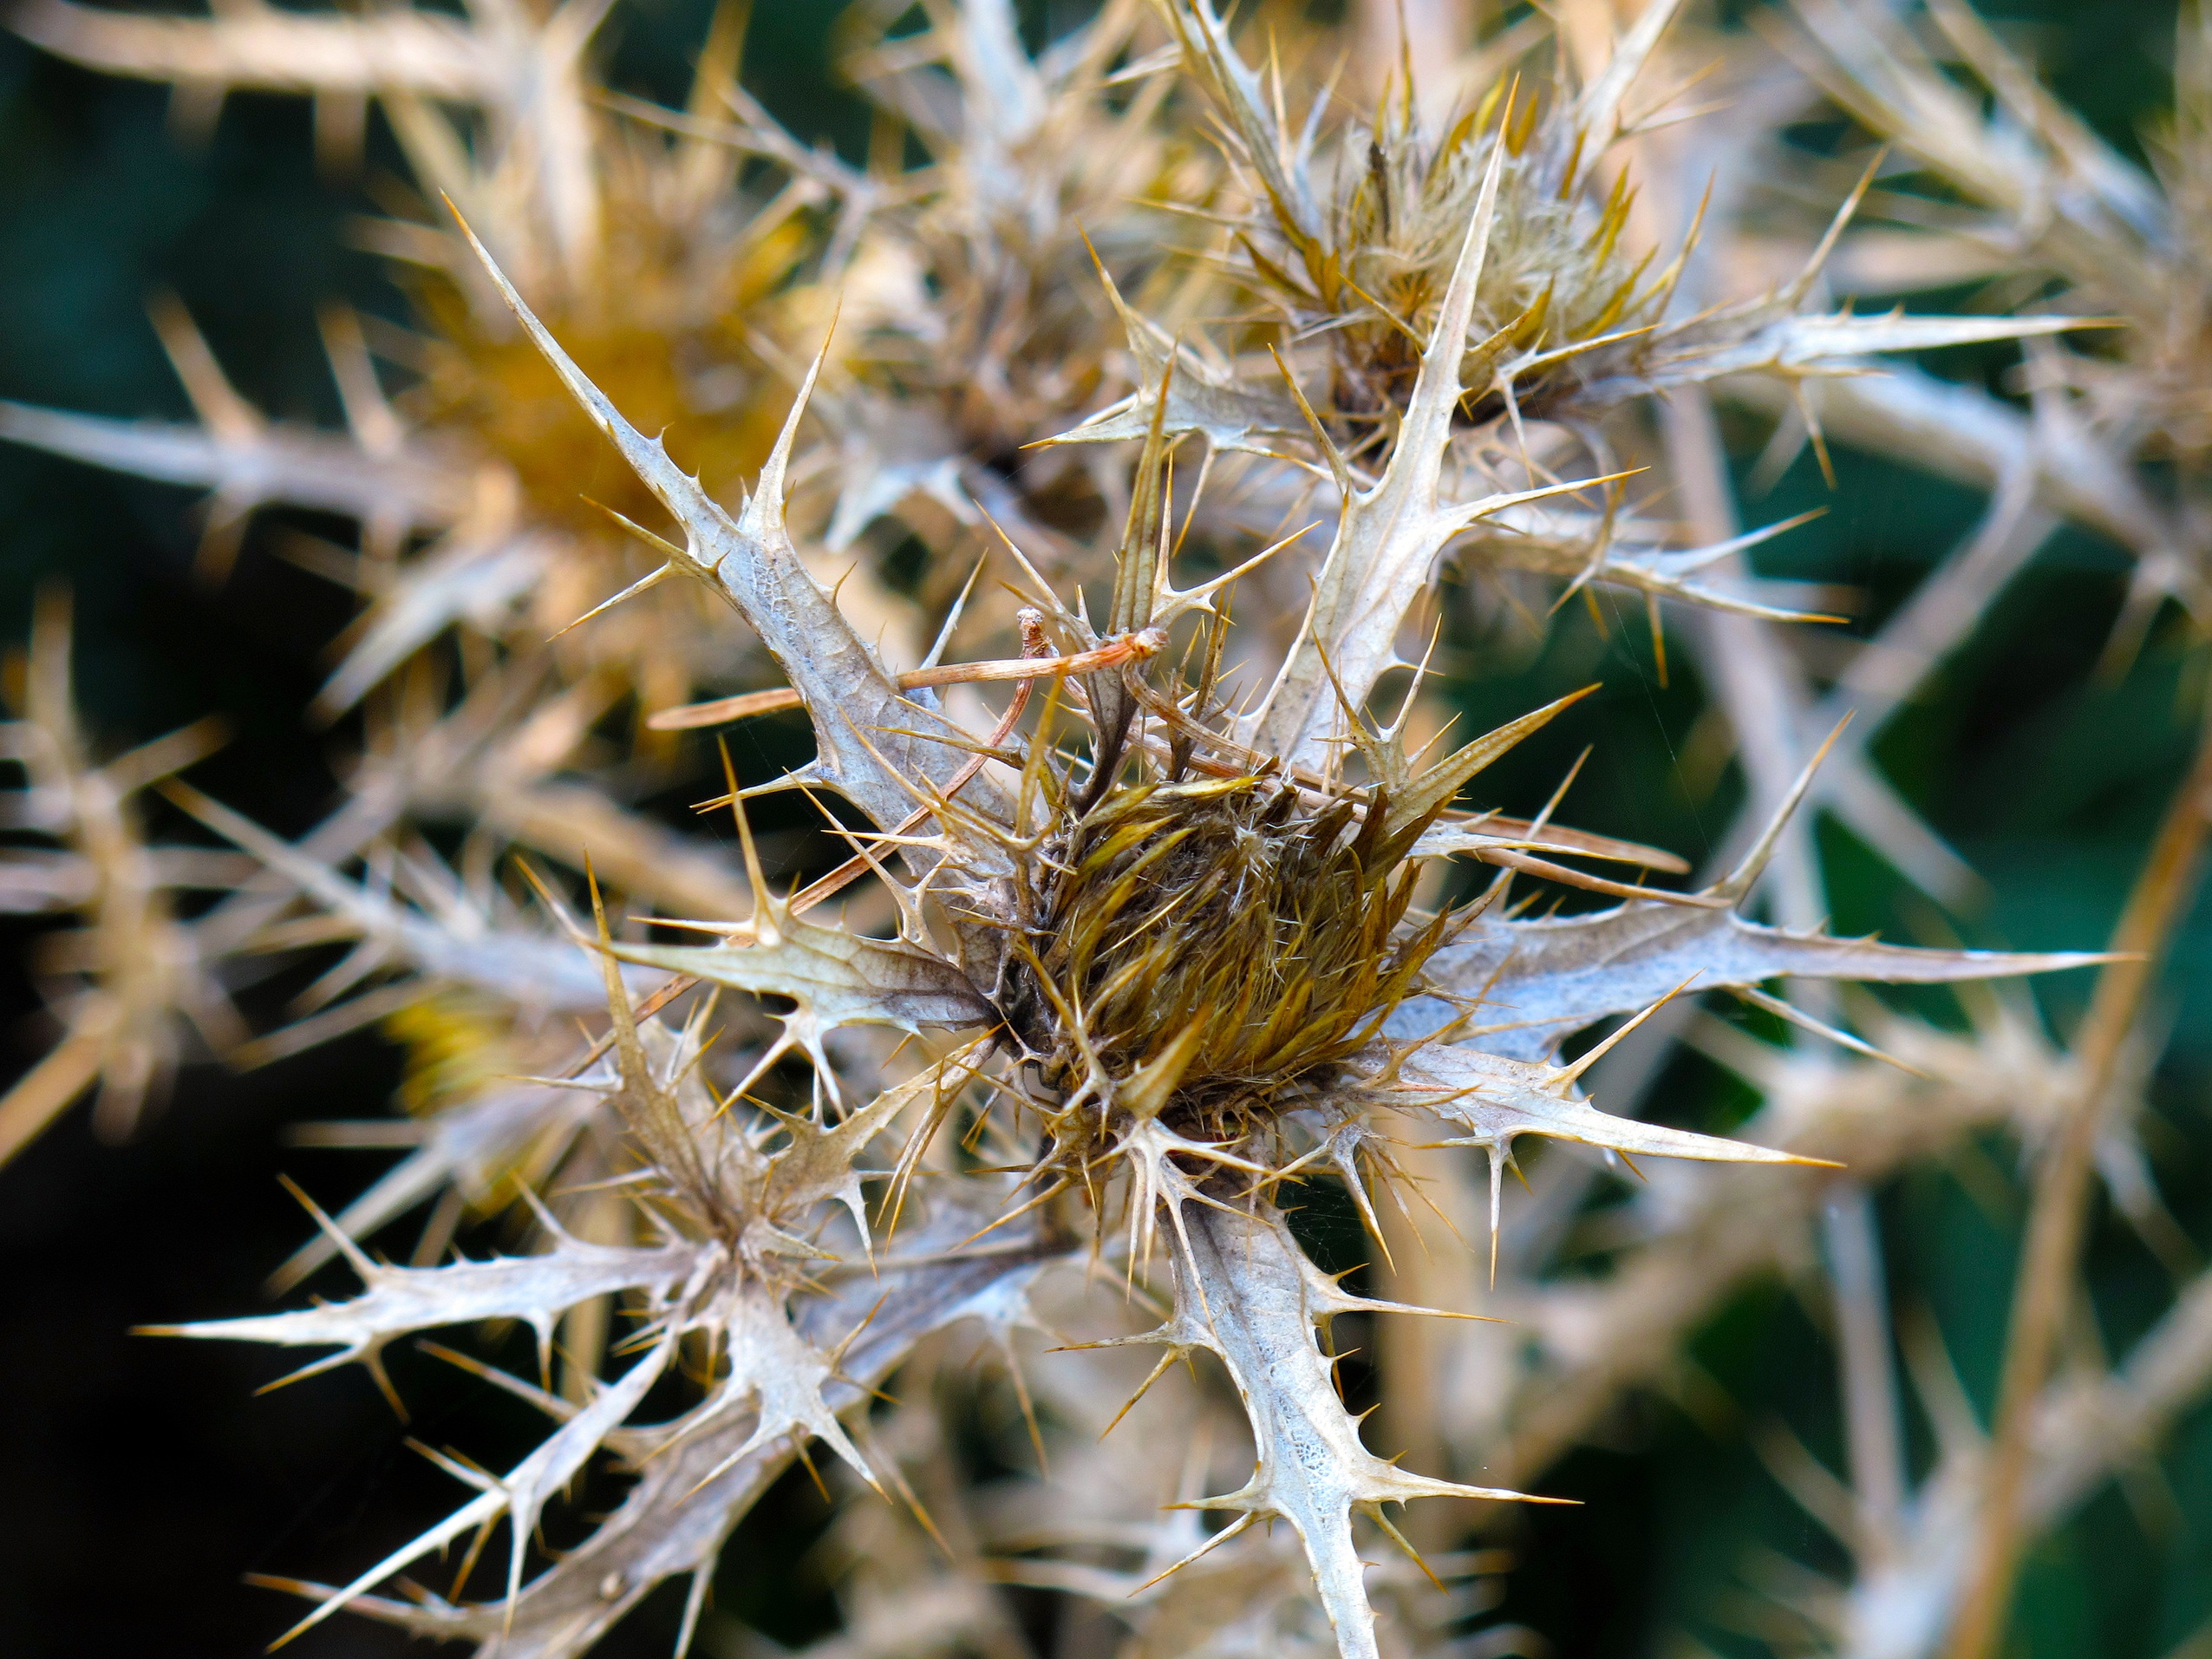
nature, grass, branch, cactus, plant, photography, flower, frost, botany, flora, fauna, wildflower, close up, thistle, faded, composites, macro photography, flowering plant, trockenblume, daisy family, grass family, plant stem, land plant, thorns spines and prickles